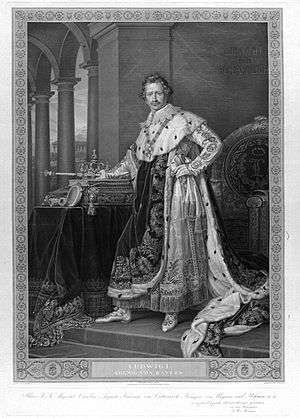
Ludvig 1. af Bayern
Ludwig I var konge af Bayern fra 1825 til 1848, hvor han måtte abdicere som følge af Martsrevolutionen.